National Negro Opera Company

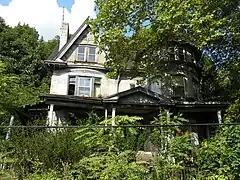
The National Negro Opera Company House

The National Negro Opera Company (1941–1962) was the most successful African-American opera company in the United States. Although often mistakenly called the first due to its enormous successes, other African American opera companies (such as the Theodore Drury Opera Company) predate the NNOC.